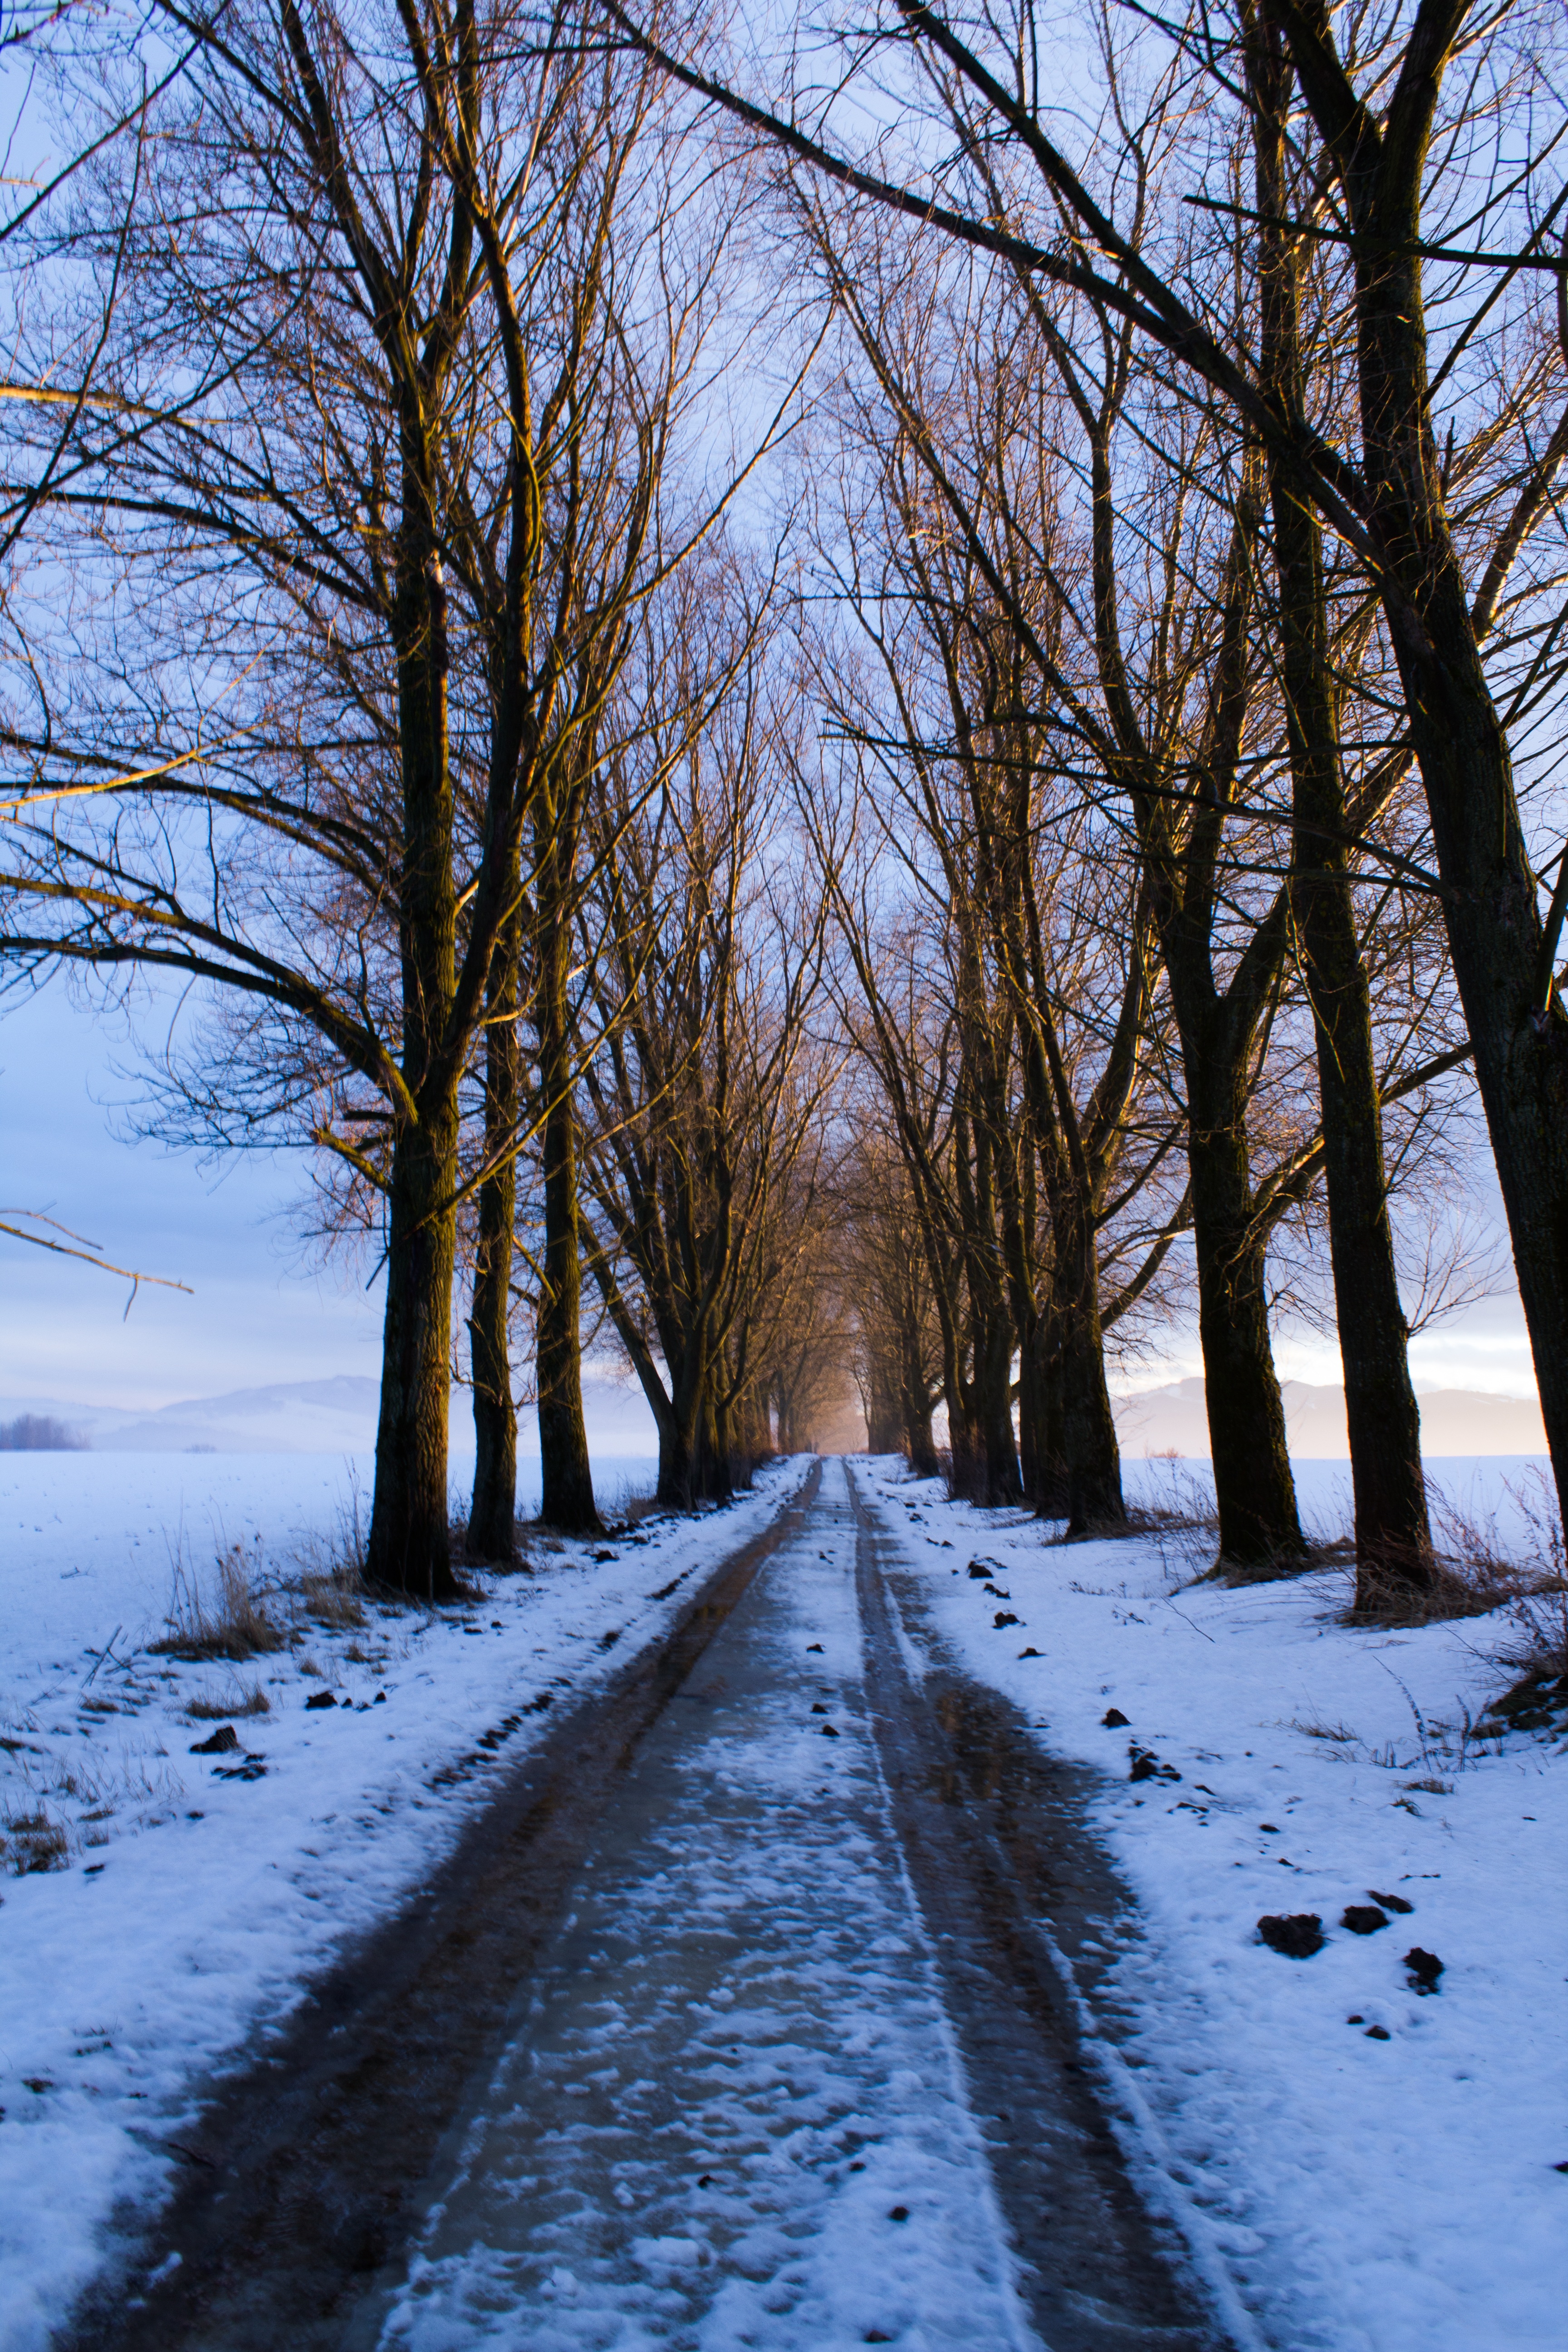
tree, nature, forest, path, branch, snow, winter, plant, sunlight, morning, frost, country, ice, autumn, weather, season, trees, woodland, freezing, slovakia, woody plant